Wisconsin Central Railroad (1871–1899)

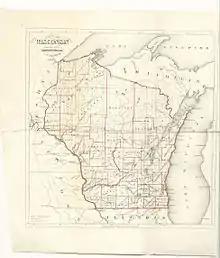
1865 map of Wisconsin

By the time of the Civil War, the southern half of Wisconsin was somewhat settled. Much of the north, however, remained wilderness, including swaths of virgin timber and deposits of iron ore. Treaties with Native Americans had placed most of this land in the hands of the federal government. Logging of the white pine had begun along the rivers, where the product could be floated out, but some stretches of timber stood far from large enough streams for river-logging. One such stretch lay between the Chippewa and Wisconsin Rivers.